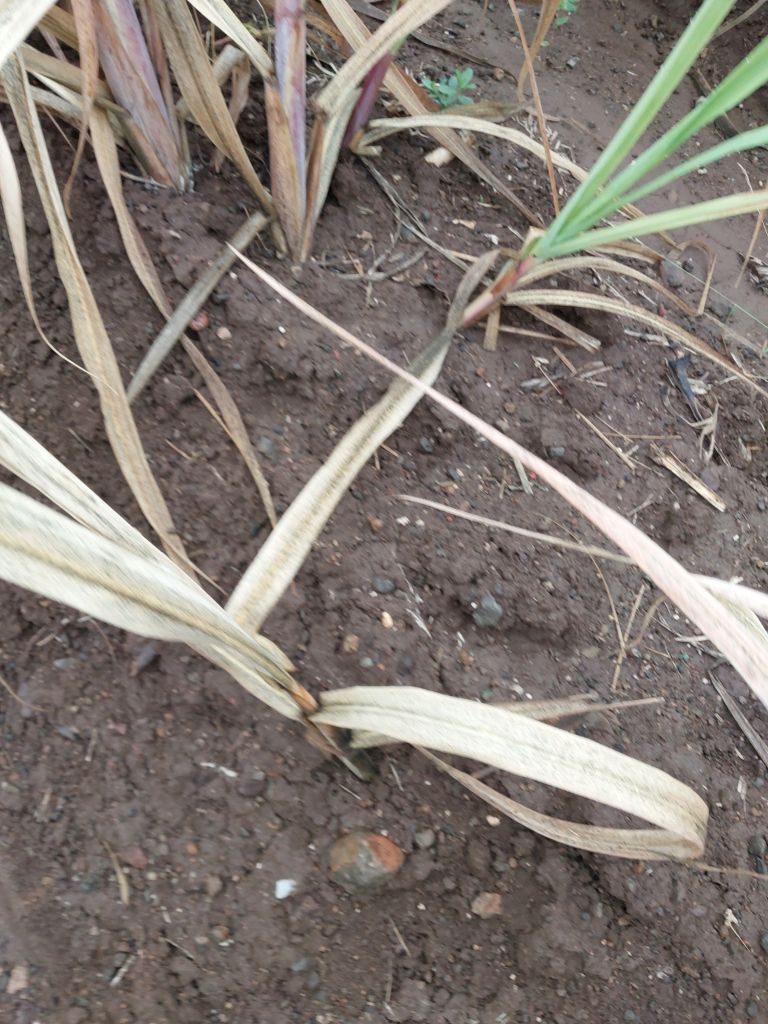
Label: Sett Rot